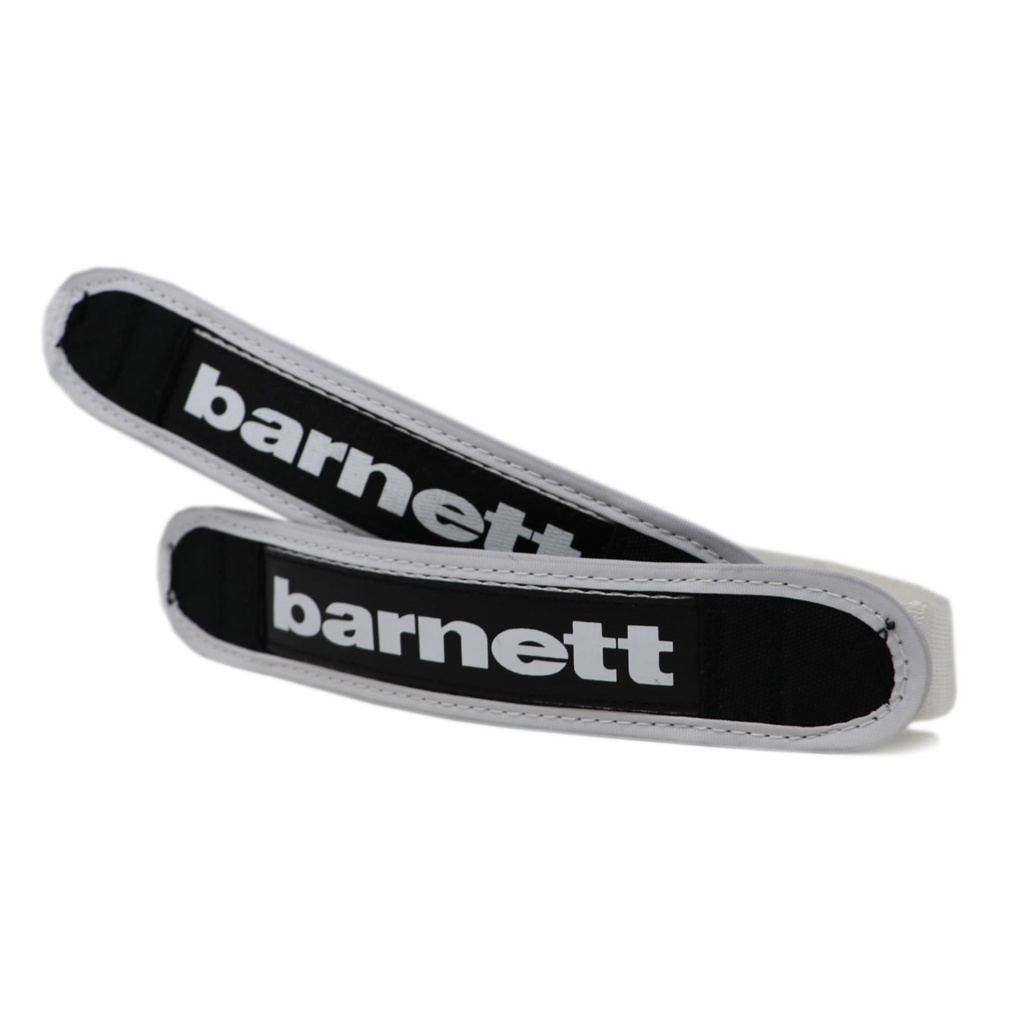
XS-WHITE professionelle Biathlonriemen
EINSTELLBAR - Starker elastischer Gurt und leichte Dehnung auf die gewünschte Länge, gute Dehnung, leicht zu tragen und zu lagern. LANGLEBIG & WEICH - Hergestellt aus hochwertigem Nylon und elastischem Gummi. Weiche und starke Elastizität, rutschfest und kratzfrei. VERWENDUNG Geeignet zum Umschnallen von Skistöcken, kann auch mit zusätzlichen Isomatten, Schlafsäcken, Zelten und anderen Outdoor-Geräten gebündelt werden. FARBE Schwarz und weiß.
Brand: barnettdeutschland
Category: Sporting Goods > Outdoor Recreation > Winter Sports & Activities > Skiing & Snowboarding > Ski & Snowboard Leashes